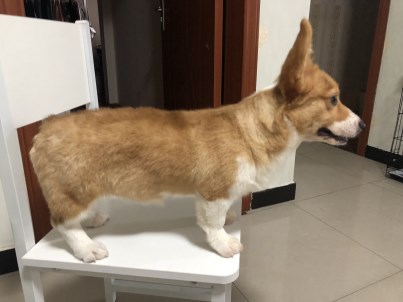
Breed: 2909-n000116-Cardigan